Kamakura Gongorō Kagemasa

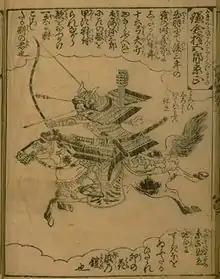
Kamakura Gongorō, a book illustration from 1766

Kamakura Gongorō Kagemasa (鎌倉権五郎景政) (born 1069) was a samurai descended from the Taira clan, who fought for the Minamoto clan in the Gosannen War of Japan's Heian period. He is famous for having continued to fight after losing an eye in battle during that war. This was in 1085, when Kagemasa was sixteen years of age.